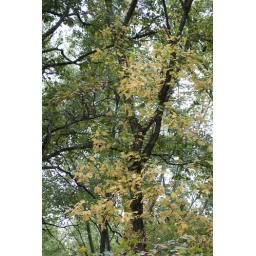
Yellow fall leaves against a green forest background.